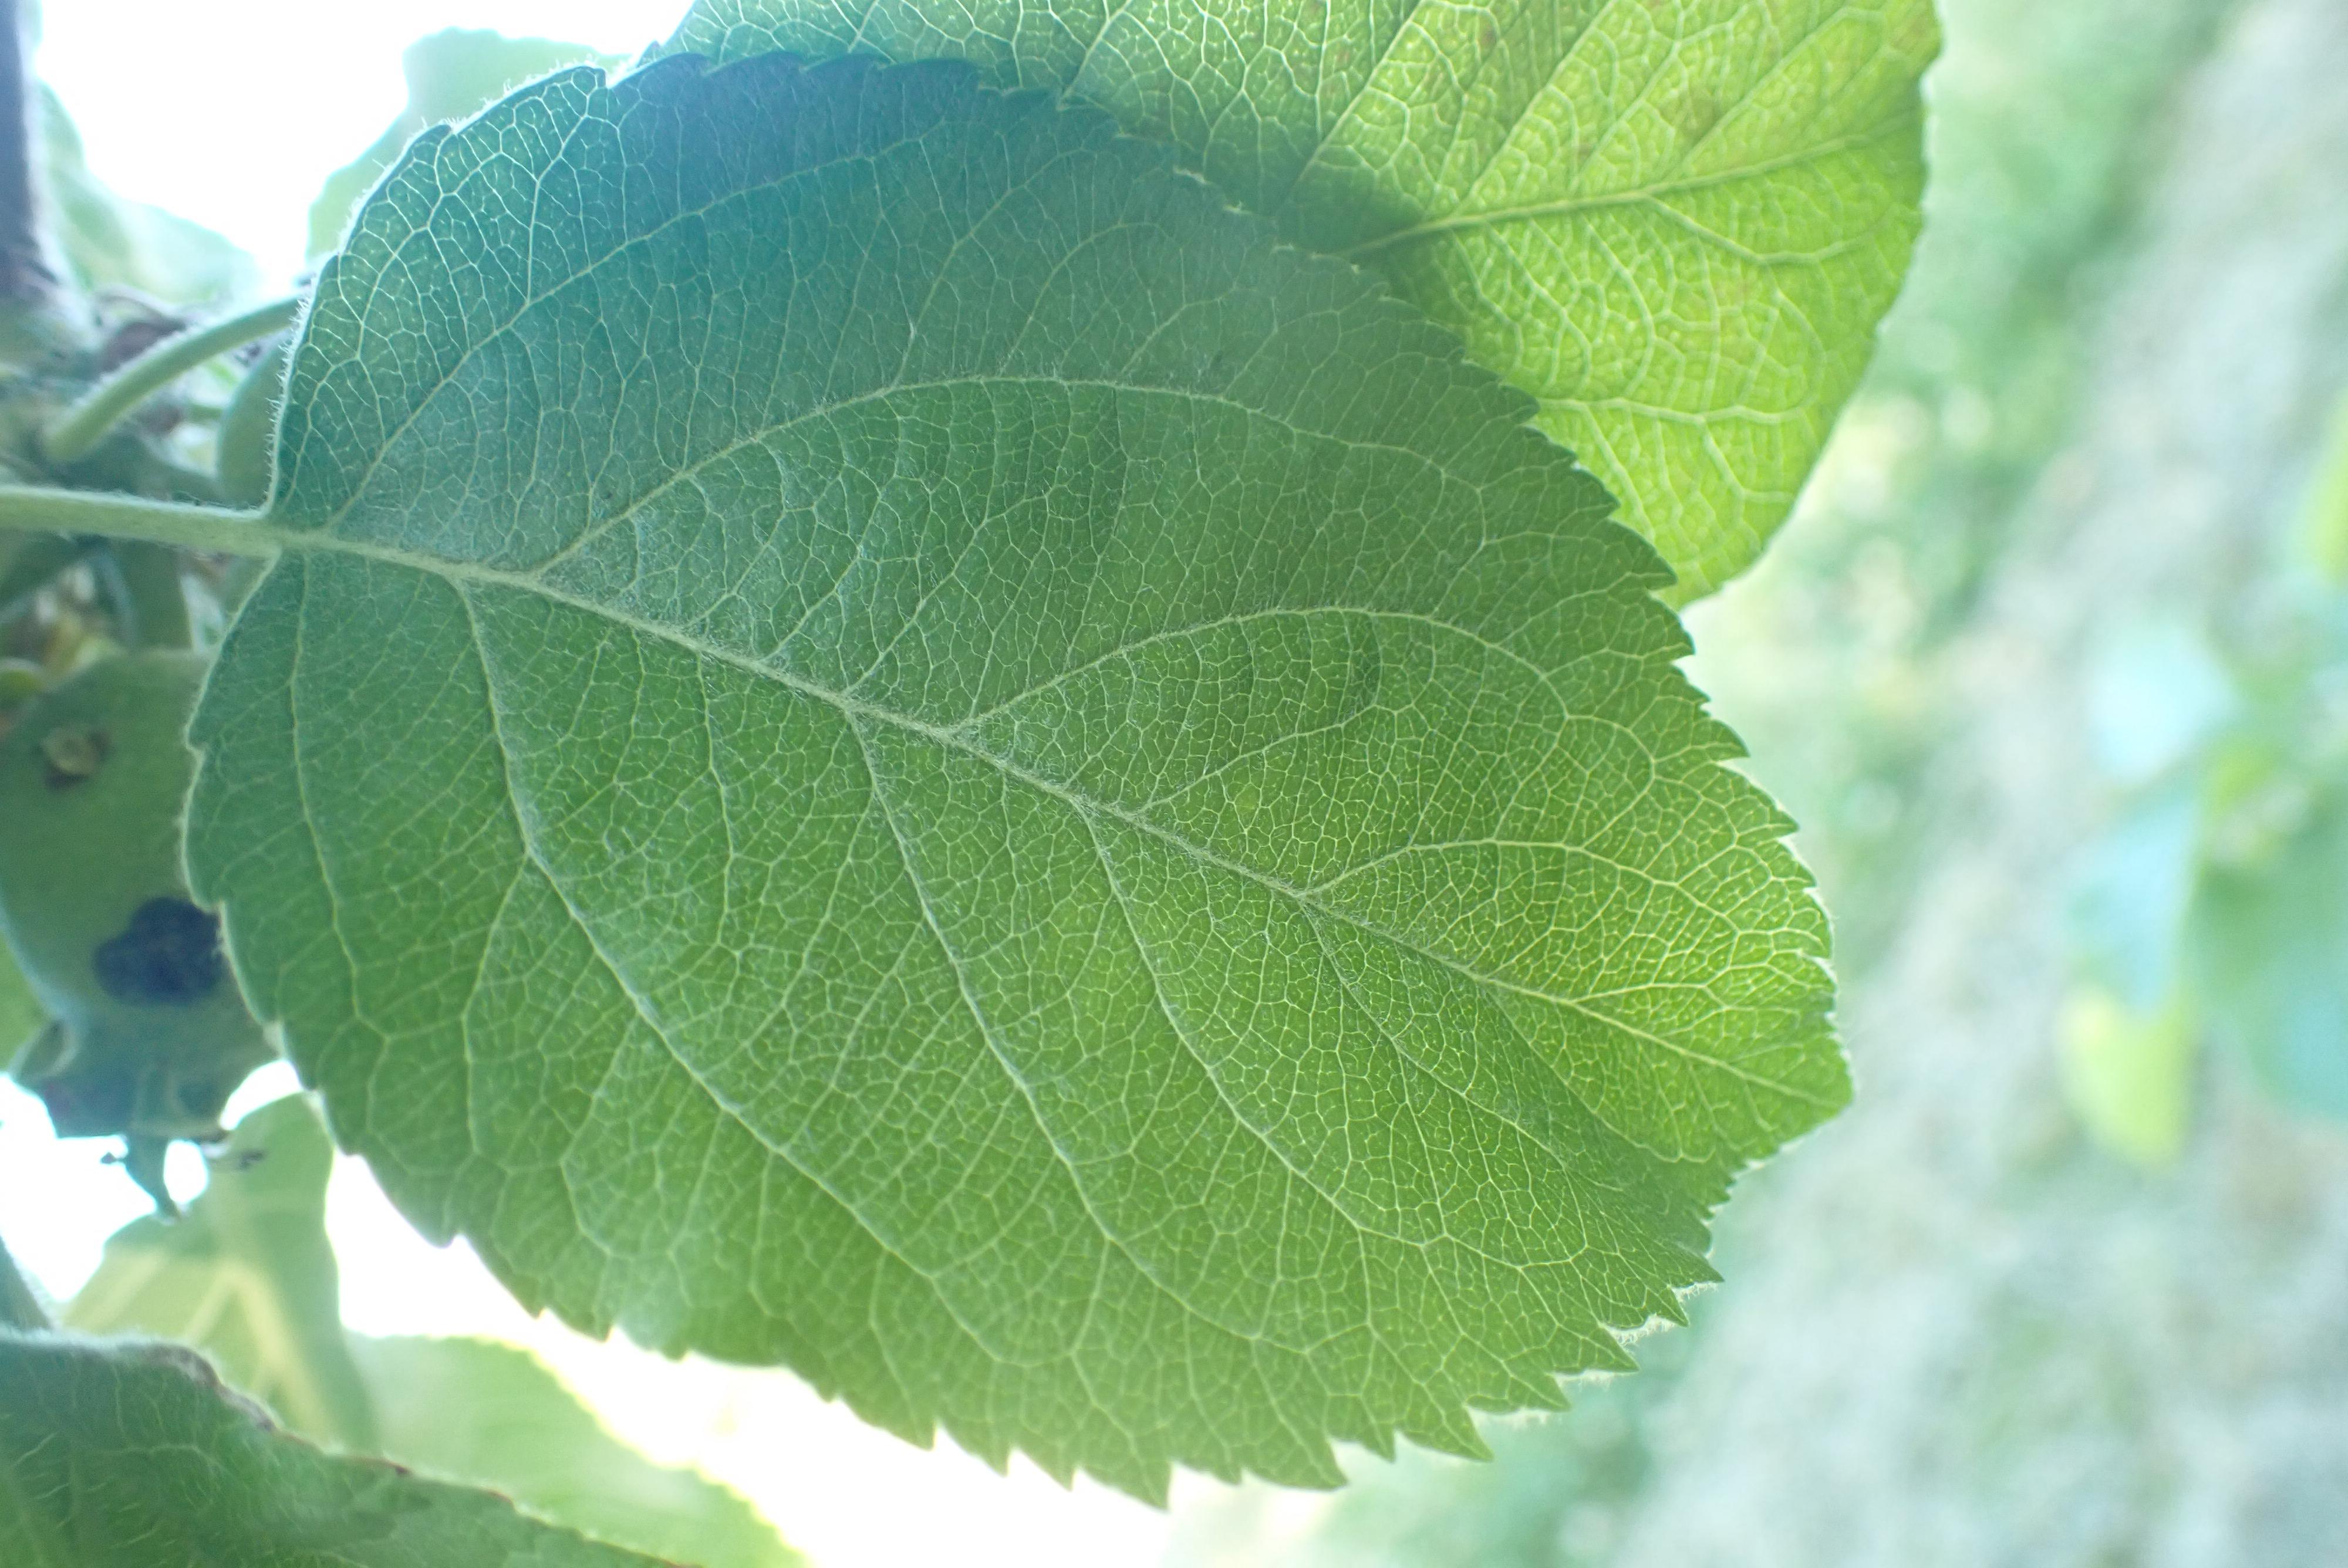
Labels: healthy